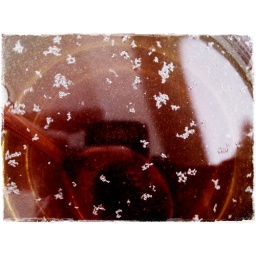
black tea red sometimes life in a cup of tea